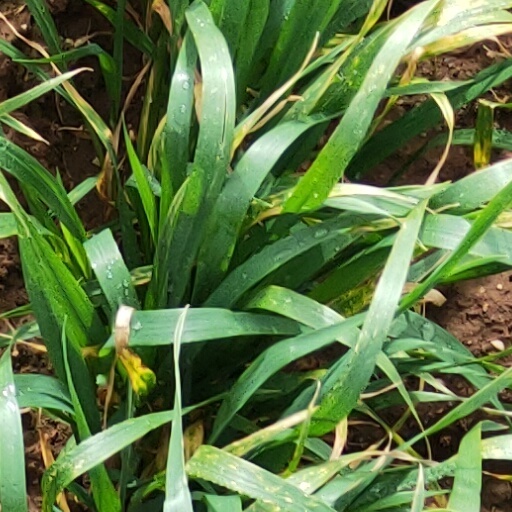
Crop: wheat